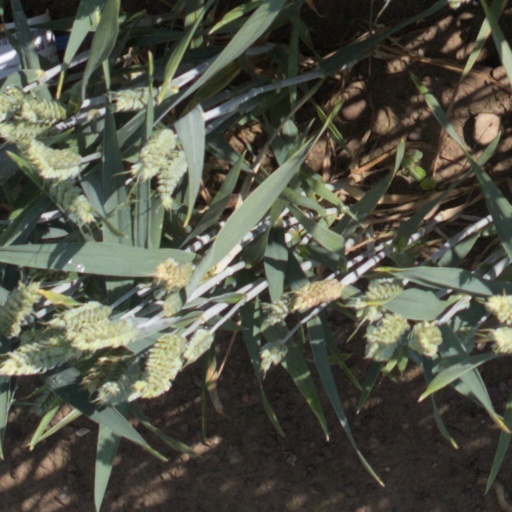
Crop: wheat